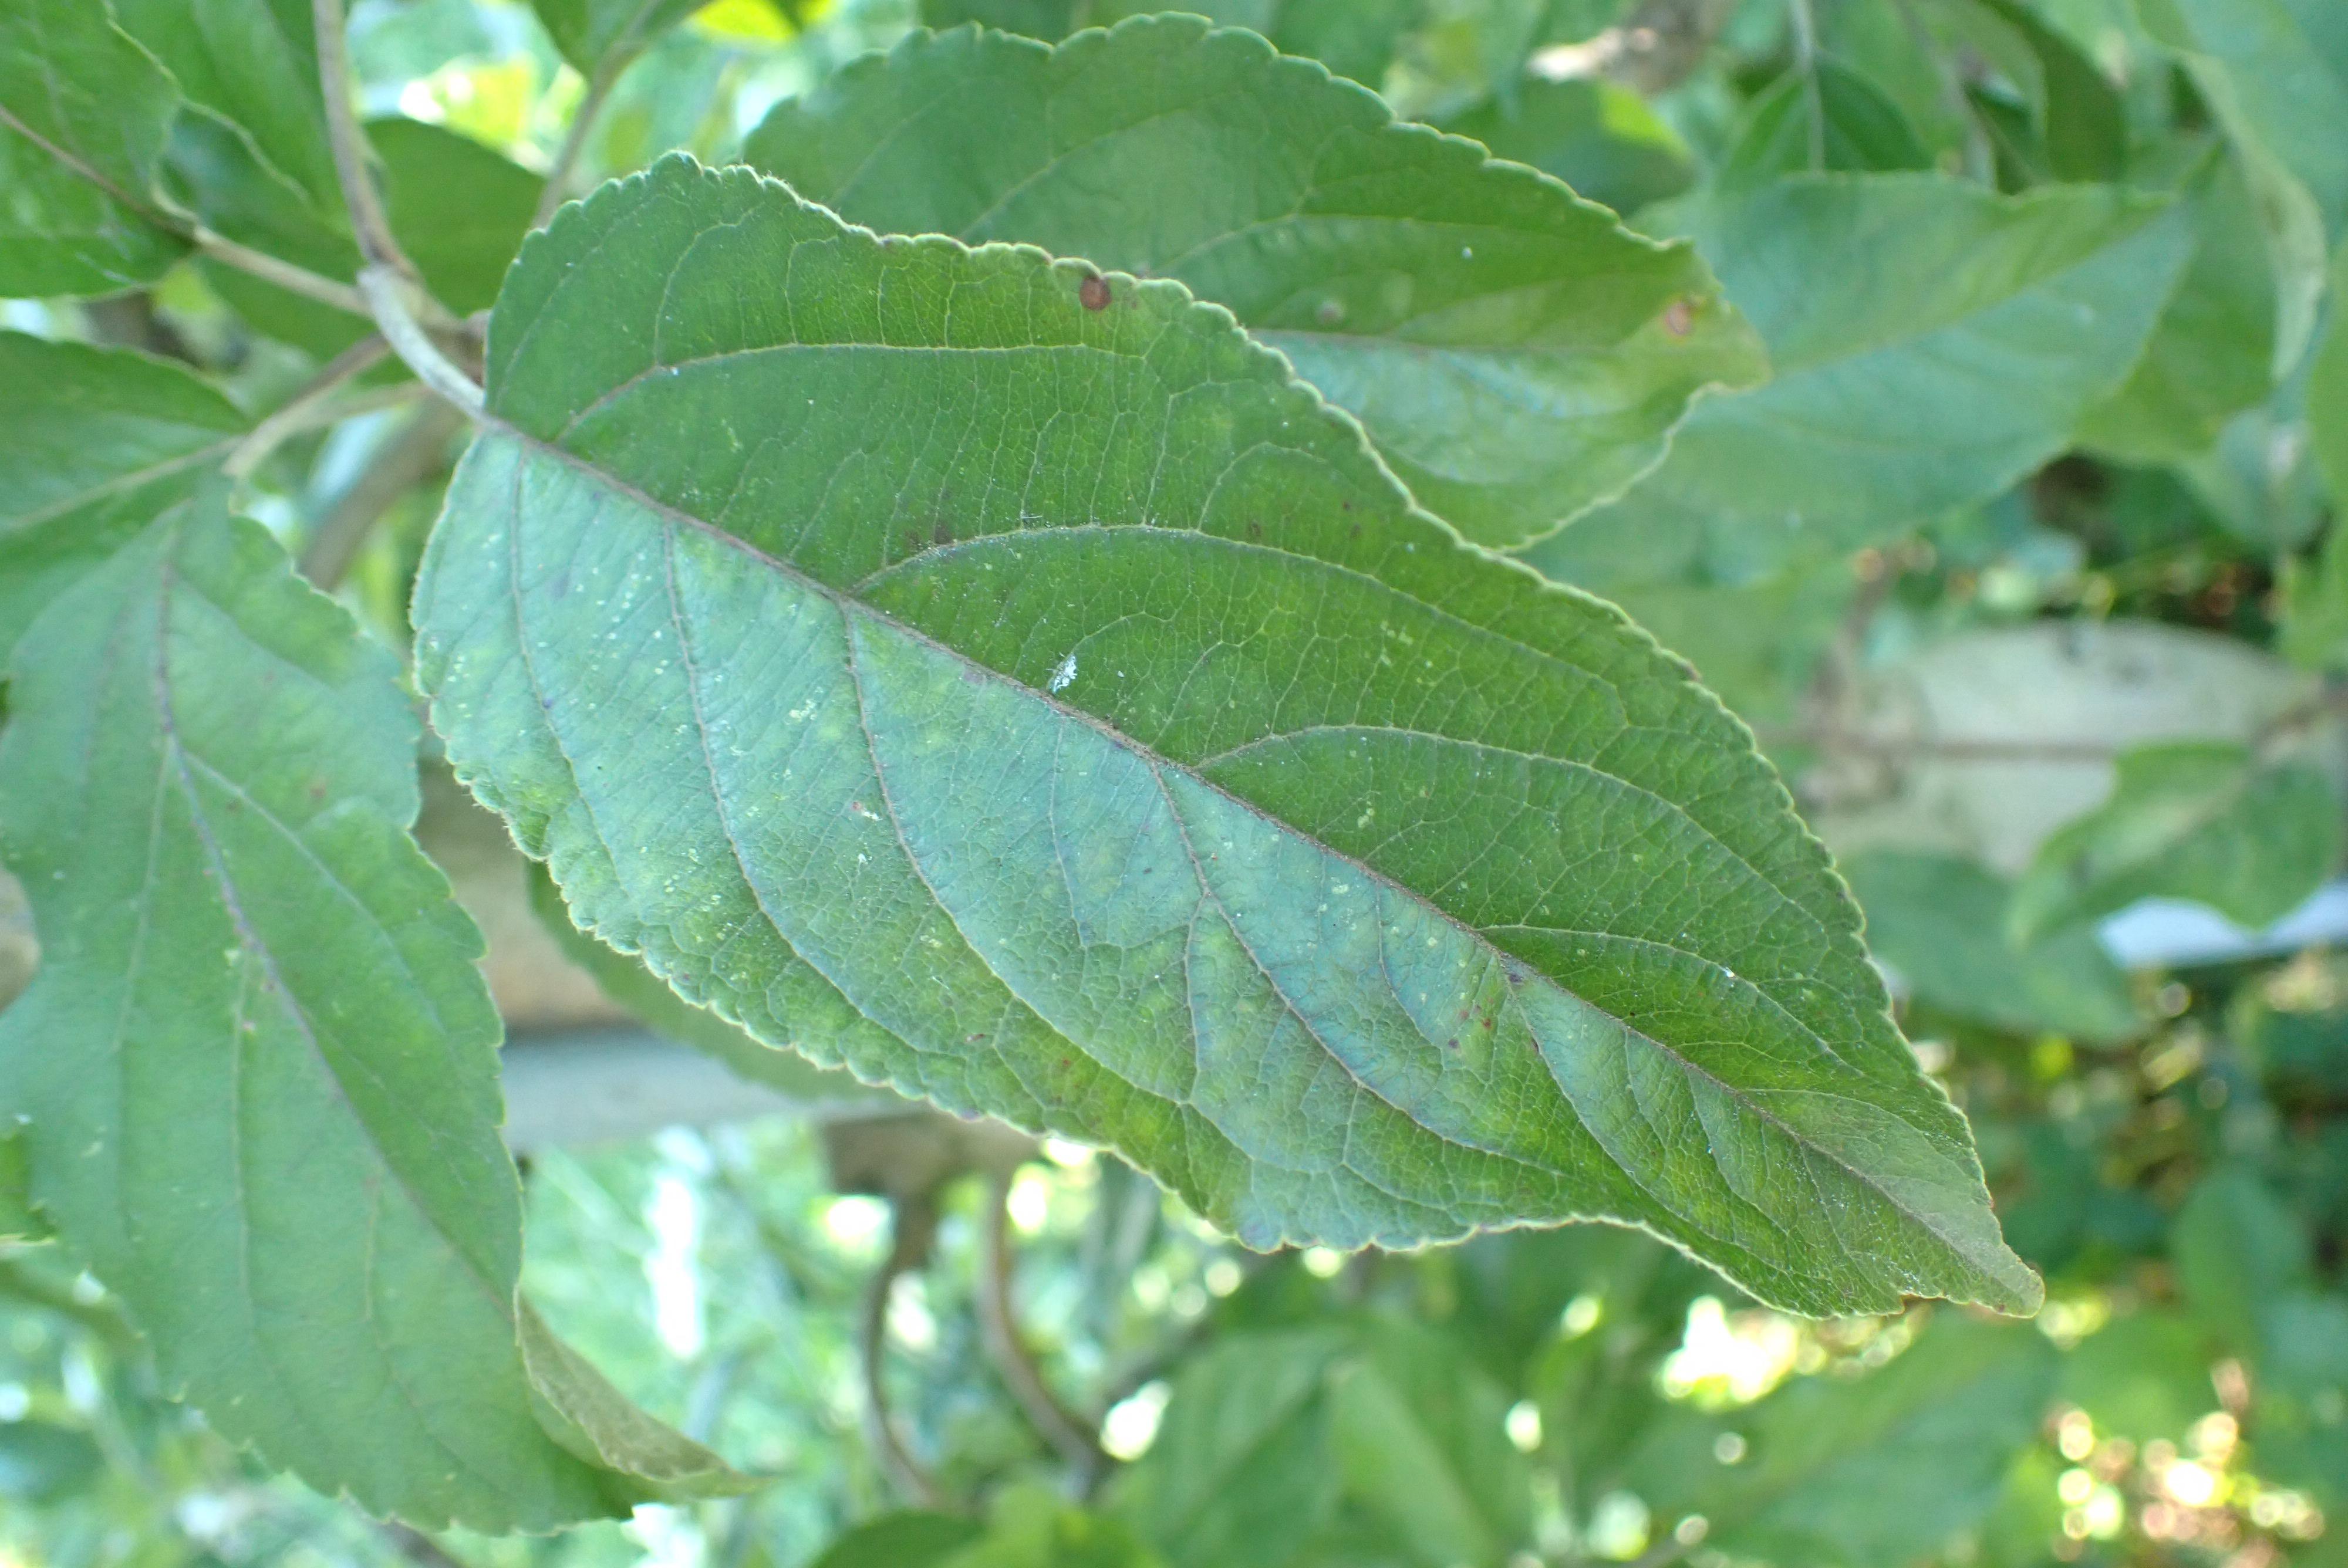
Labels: complex